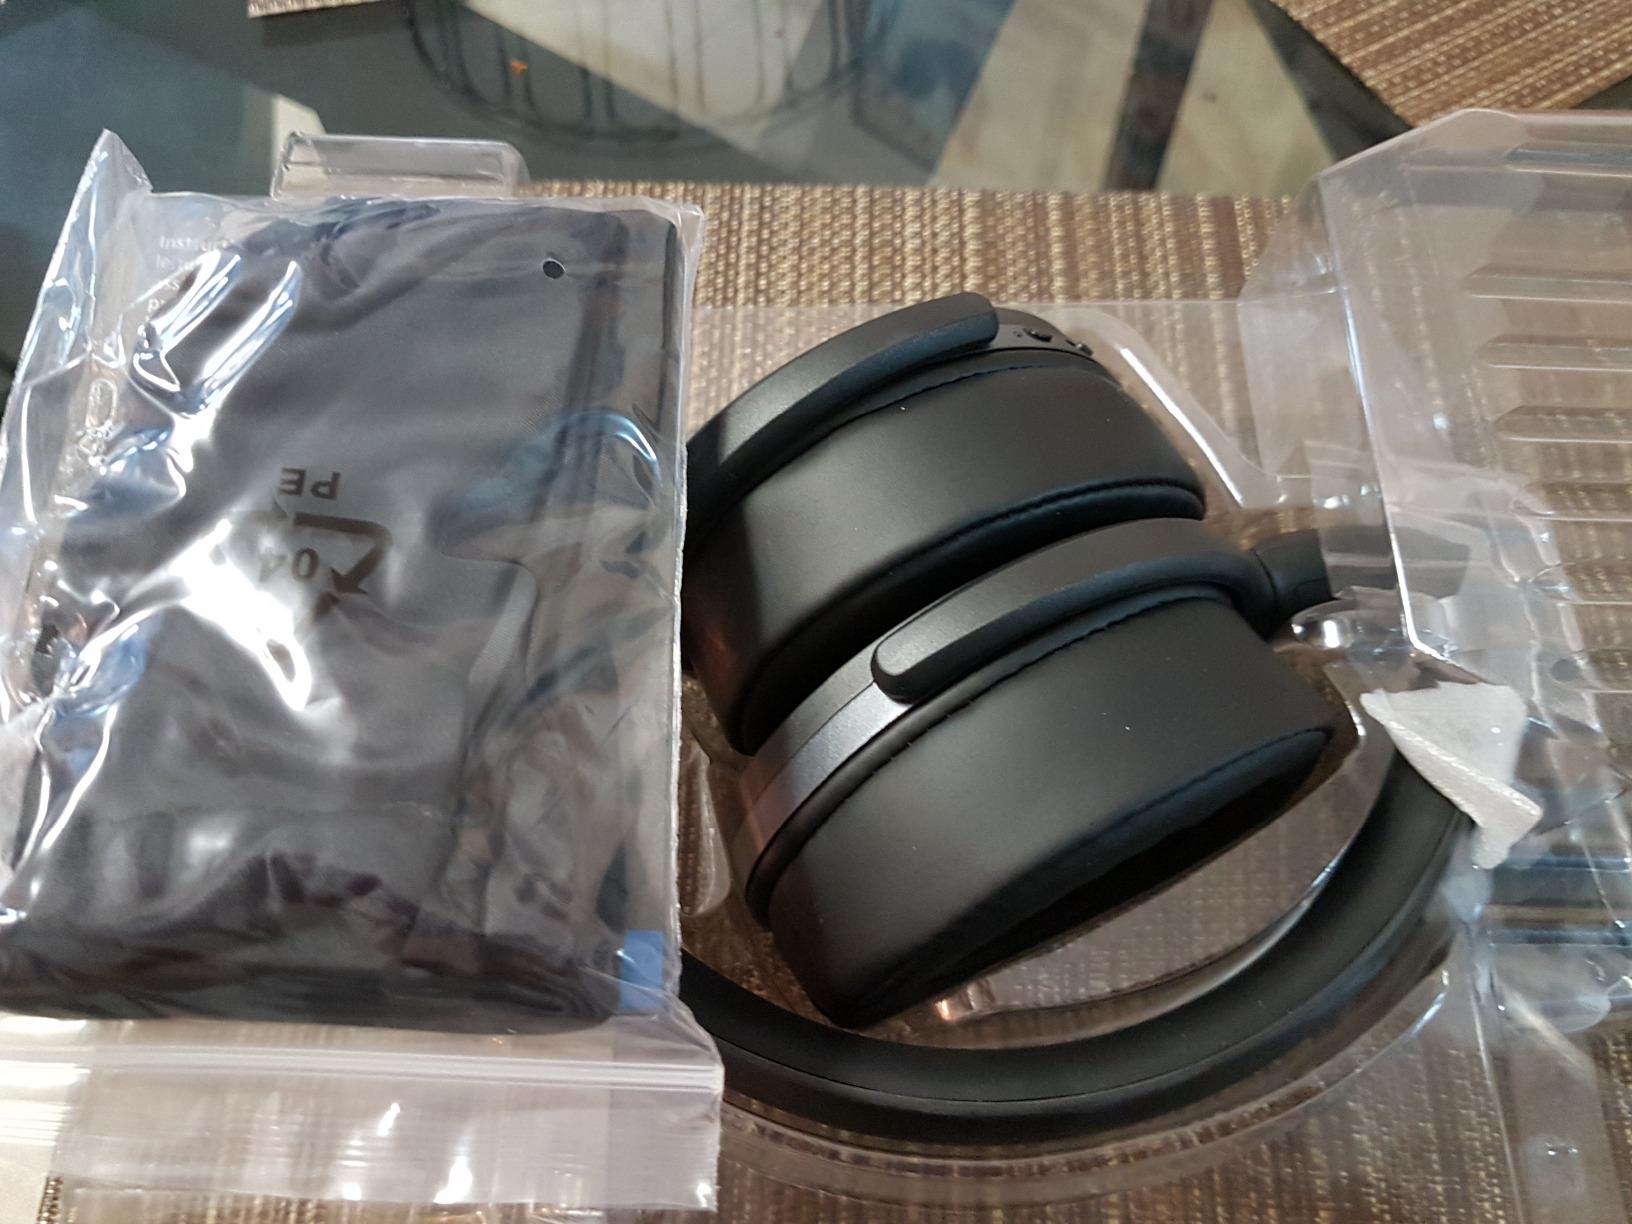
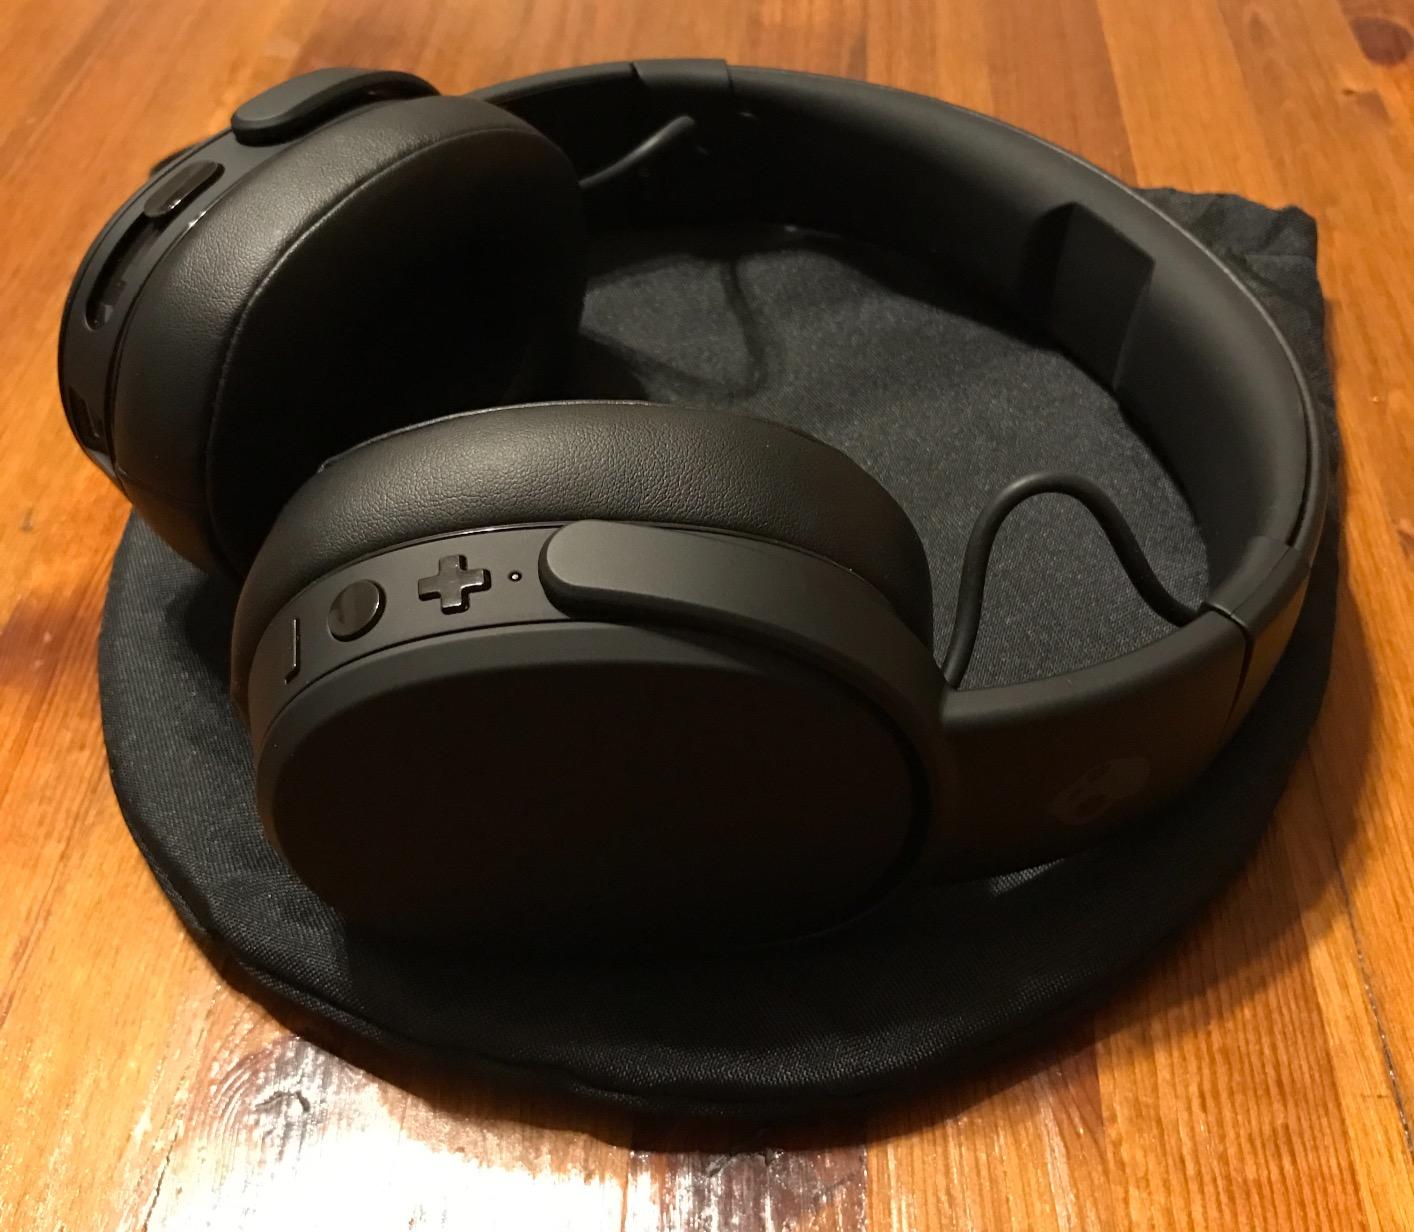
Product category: headphones
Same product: no